South African Class 16DA 4-6-2 1930

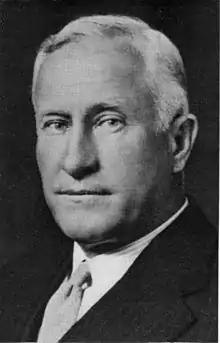
A.G. Watson

In an attempt to improve the steaming properties of further orders of Class 16DA locomotives, A.G. Watson, who had succeeded Colonel Collins as CME in 1929, designed a boiler of the Wootten type. It had a very wide firebox with a grate area of . Watson was a firm believer in large firegrates with enlarged blast pipe caps to give a reasonably low burning rate of fuel per unit of grate area, which improved boiler efficiency and reduced the emission of sparks and partially burnt fuel.